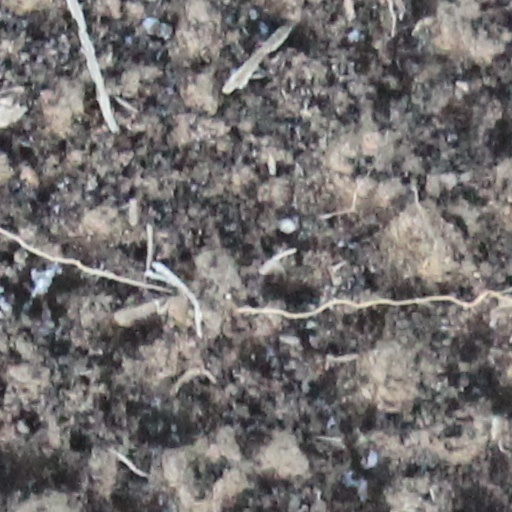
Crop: wheat